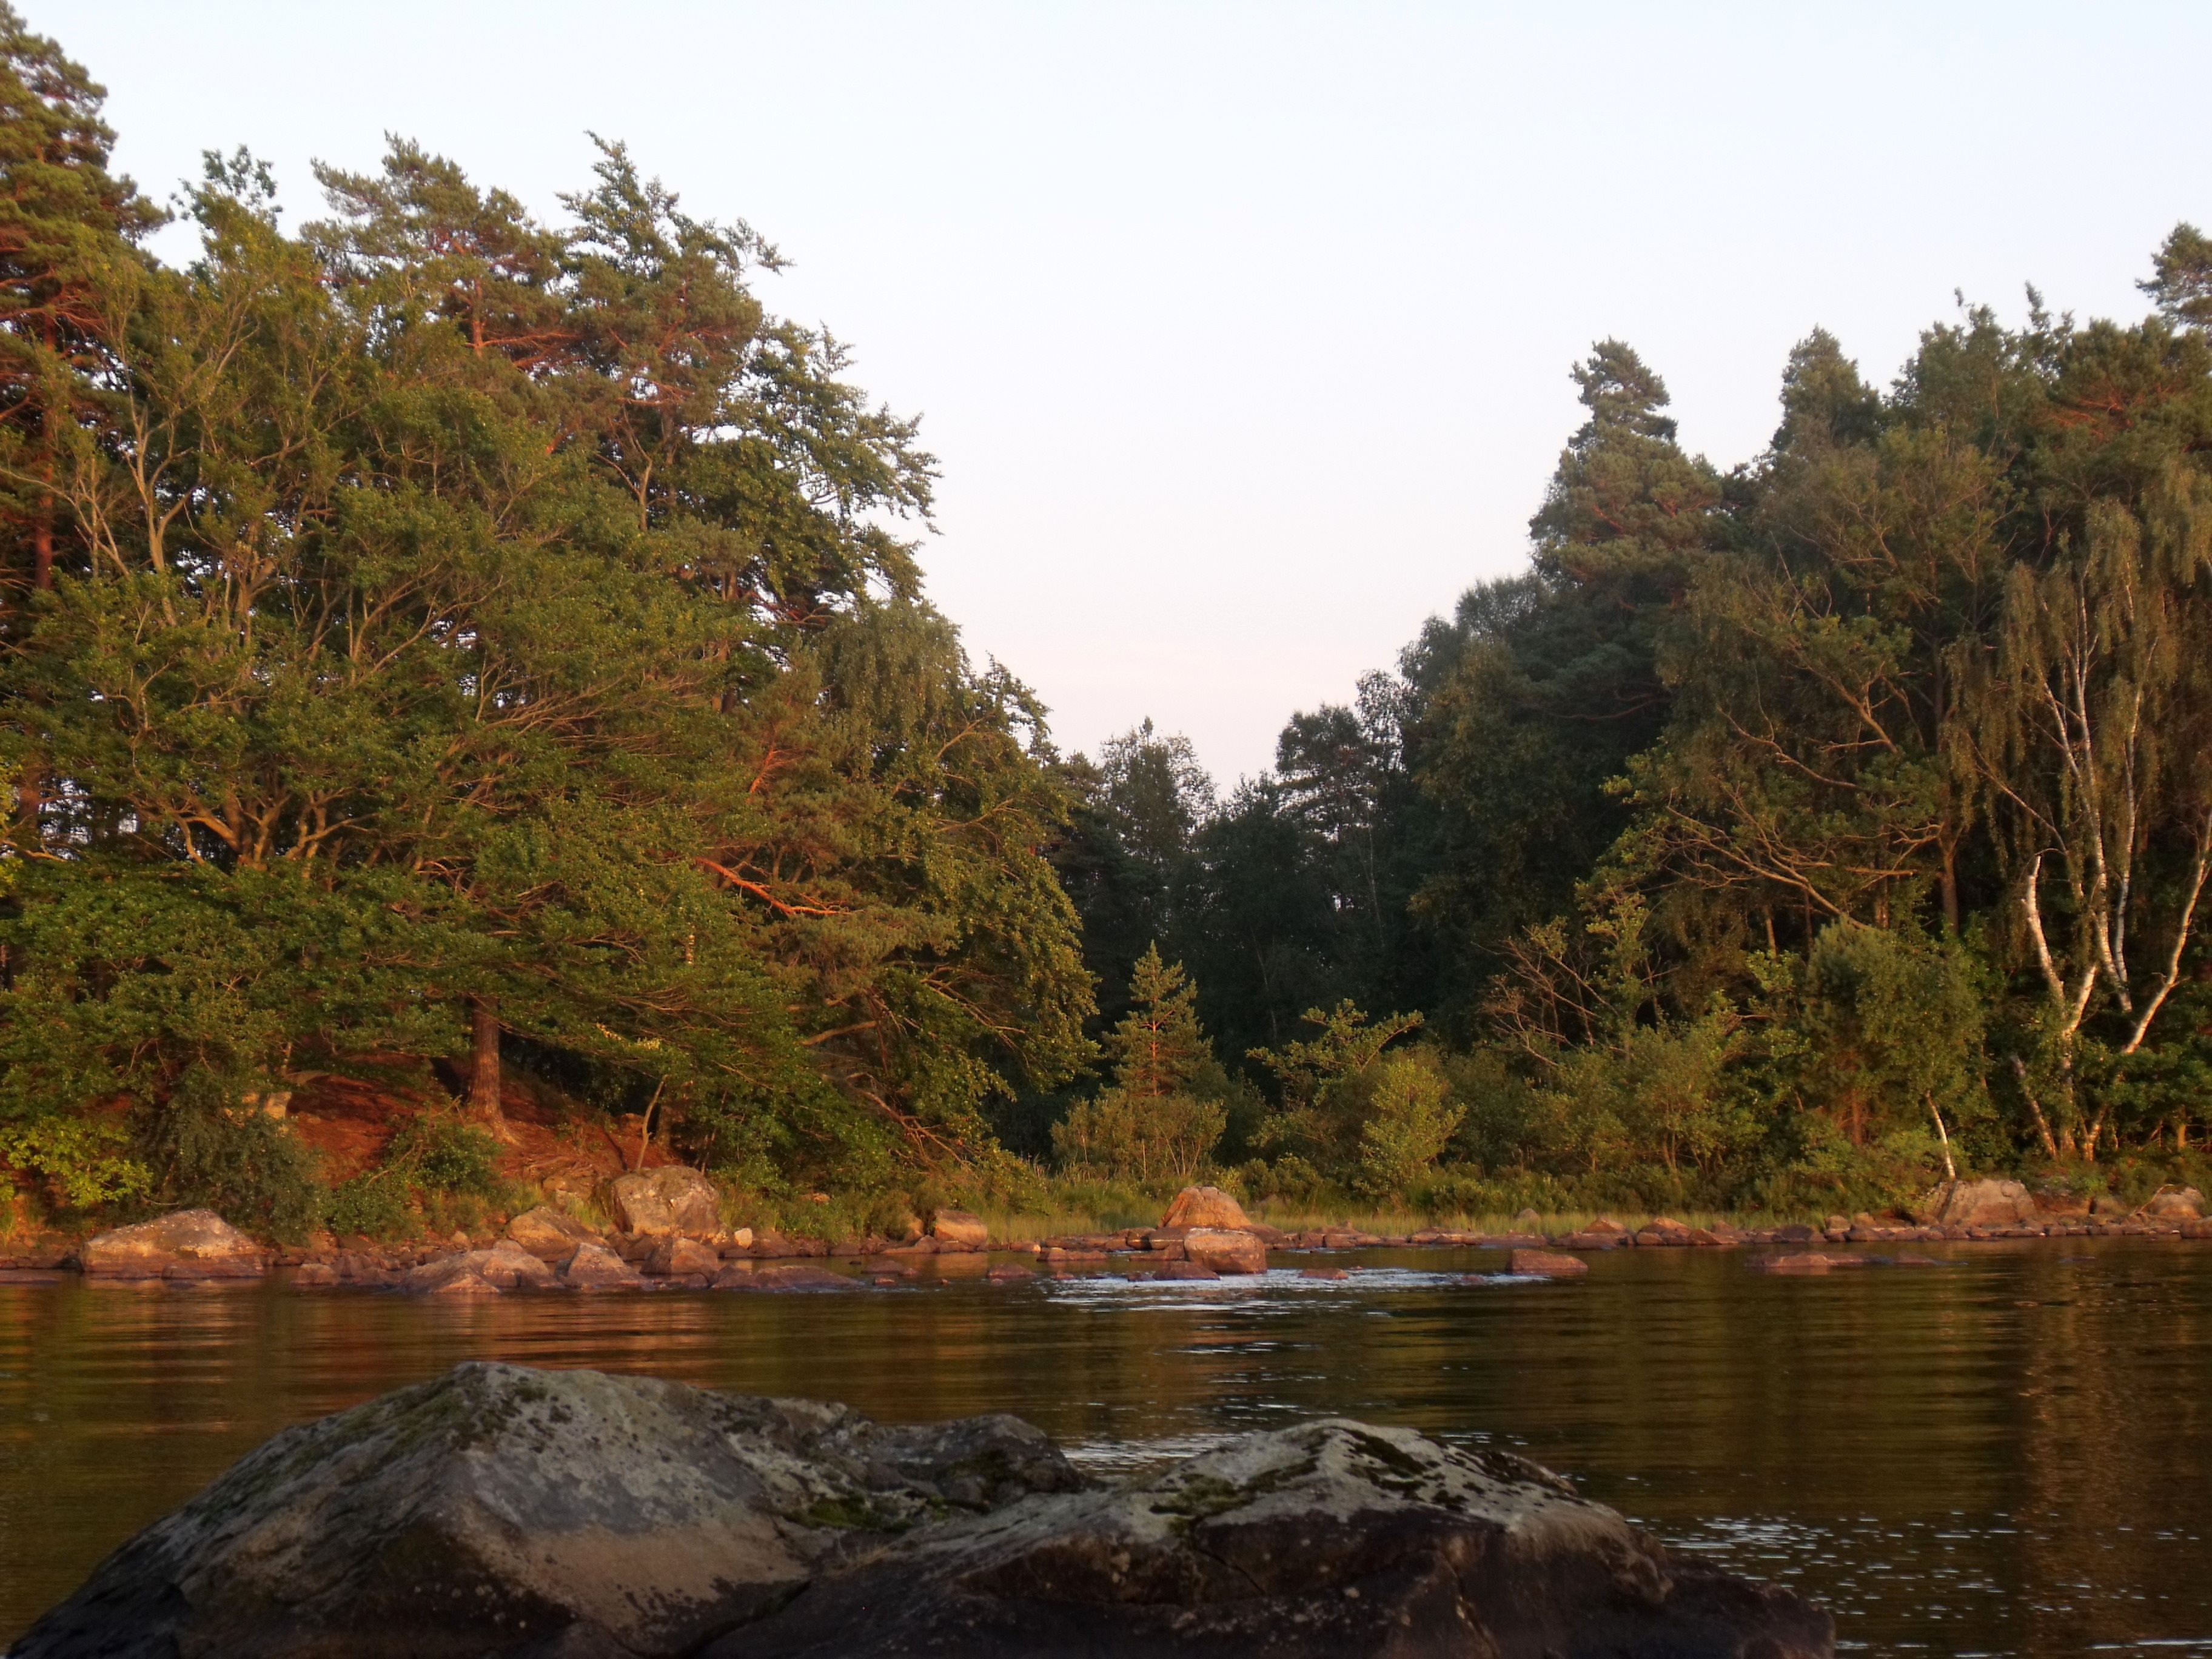
tree, water, nature, wilderness, sunrise, sunset, lake, river, pond, stream, evening, reflection, autumn, rapid, body of water, landscapes, loch, immeln